Mexican cuisine

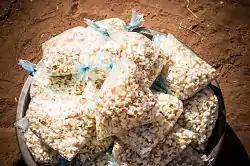
Remnants of popcorn have been found in Mexico that date to circa 3600 BC.

Mexican street food can include tacos, quesadillas, pambazos, tamales, huaraches, alambres, al pastor, and food not suitable to cook at home, including barbacoa, carnitas, and since many homes in Mexico do not make use of ovens, roasted chicken. One attraction of street food in Mexico is the satisfaction of hunger or craving without all the social and emotional connotation of eating at home, although longtime customers can have something of a friendship/familial relationship with a chosen vendor.